Benjamin S. Liddon

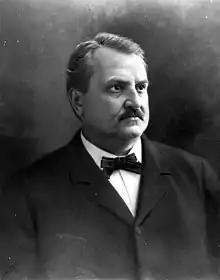
Benjamin S. Liddon

Benjamin S. Liddon (September 7, 1853 – December 21, 1909) was a justice of the Florida Supreme Court from 1894 to 1896.